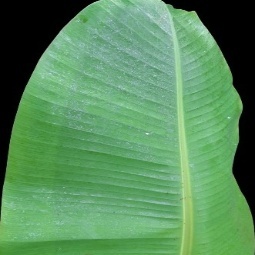
Label: Zinc